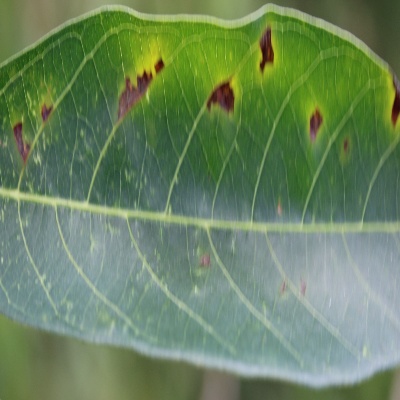
Crop: Cassava
Condition: bacterial blight